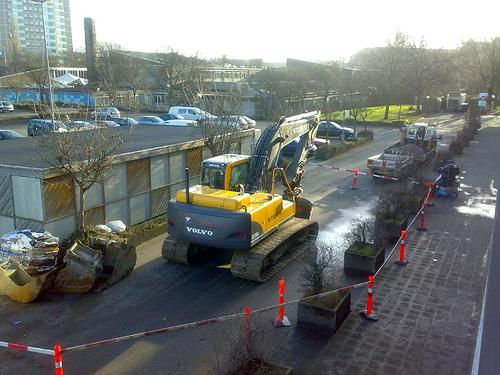
Weather: rain or strom